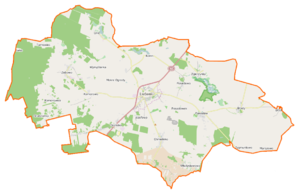
Lwówek est une gmina mixte du powiat de Nowy Tomyśl, Grande-Pologne, dans le centre-ouest de la Pologne. Son siège est la ville de Lwówek, qui se situe environ 16 km au nord de Nowy Tomyśl et 51 km à l'ouest de la capitale régionale Poznań.